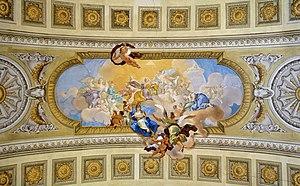
Daniel Gran est un peintre autrichien du XVIIIᵉ siècle de style rococo qui fut actif principalement en Autriche et Allemagne.